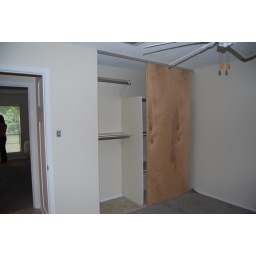
master bedroom and window is visible across the hallway in the background